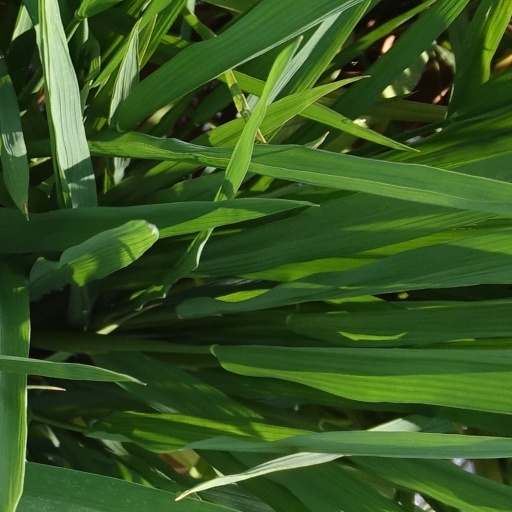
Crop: rice